Hungarians

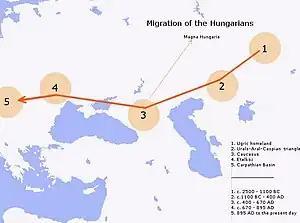
Map of the presumptive Hungarian prehistory

During the 4th millennium BC, the Uralic-speaking peoples who were living in the central and southern regions east of the Ural Mountains split up. Some dispersed towards the west and northwest and came into contact with Turkic and Iranian speakers who were spreading northwards. From at least 2000 BC onwards, the Ugric-speakers became distinguished from the rest of the Uralic community, of which the ancestors of the Magyars, being located farther south, were the most numerous. Judging by evidence from burial mounds and settlement sites, they interacted with the Indo-Iranian Andronovo culture and Baikal-Altai Asian cultures.